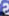
Number: 2